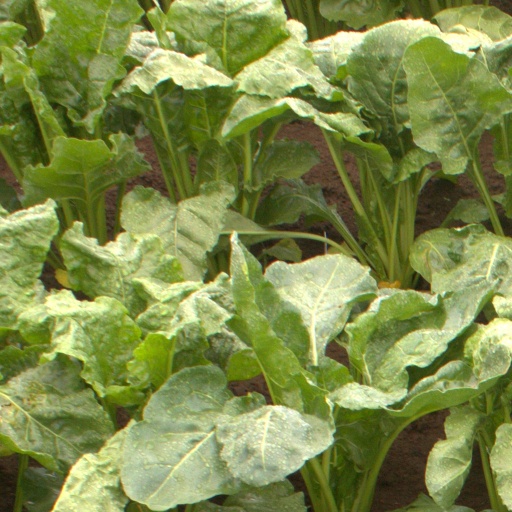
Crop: sugar beet